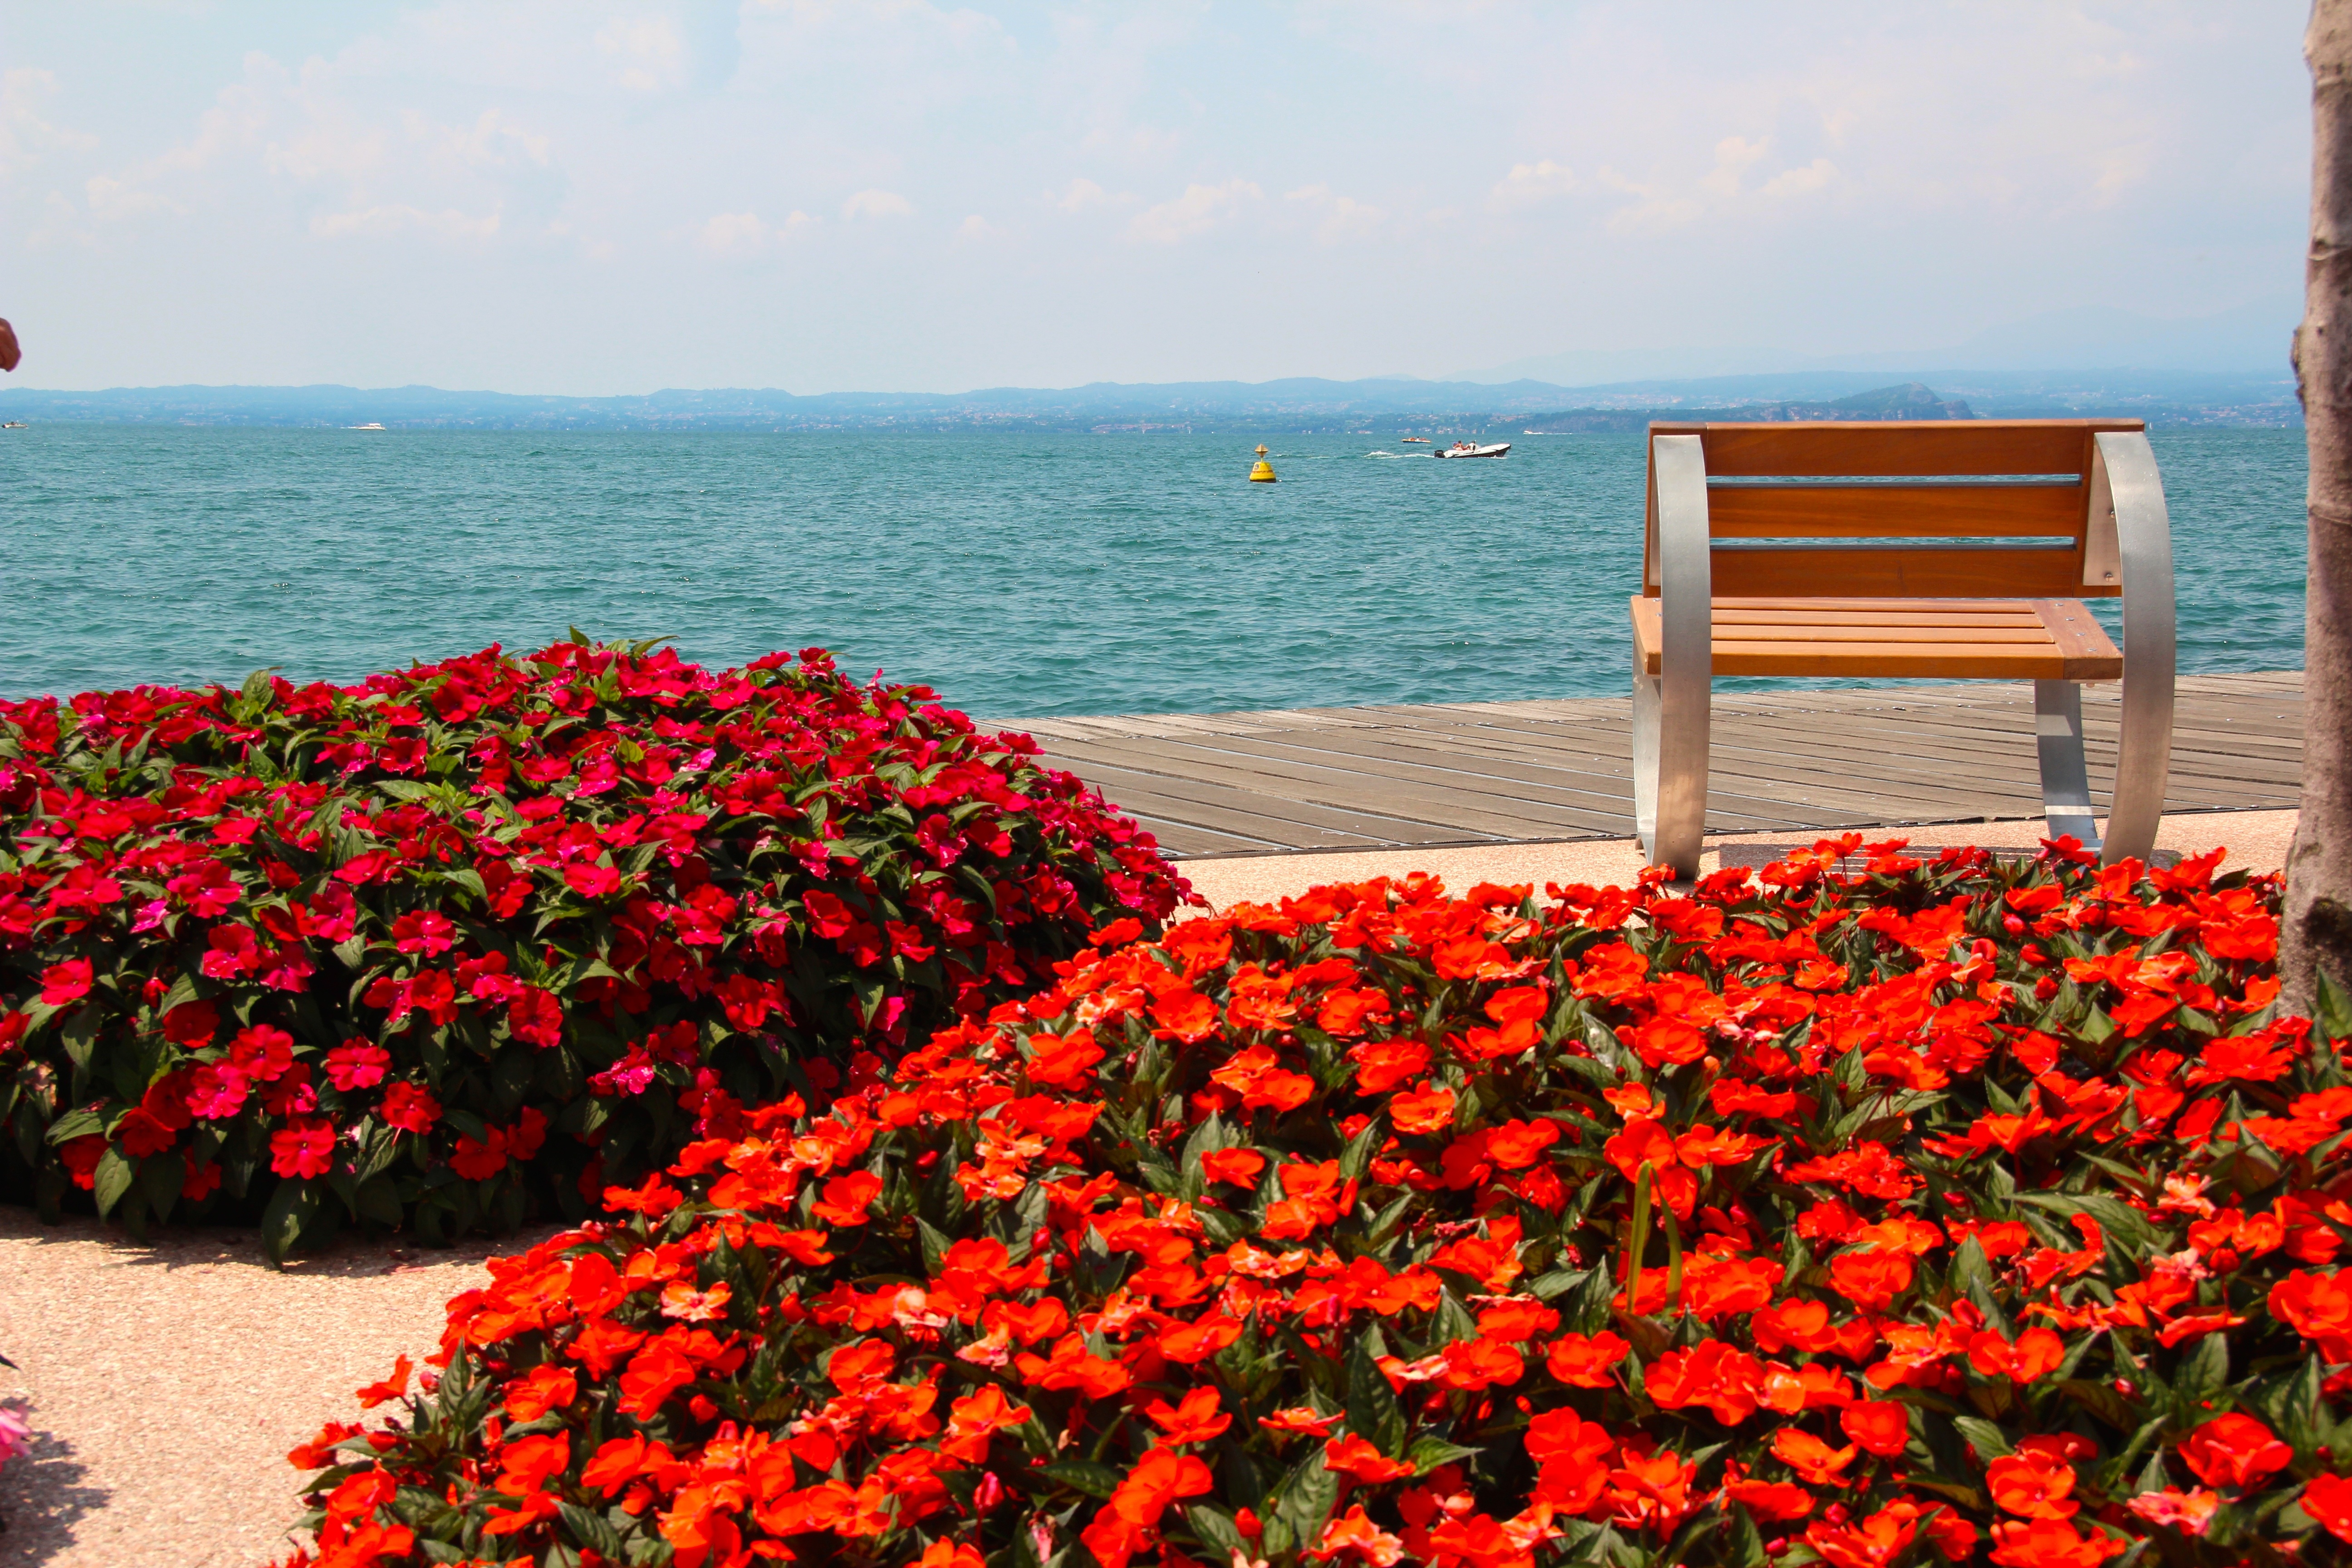
beach, sea, coast, nature, plant, wood, bench, flower, petal, seat, red, bank, out, flowering plant